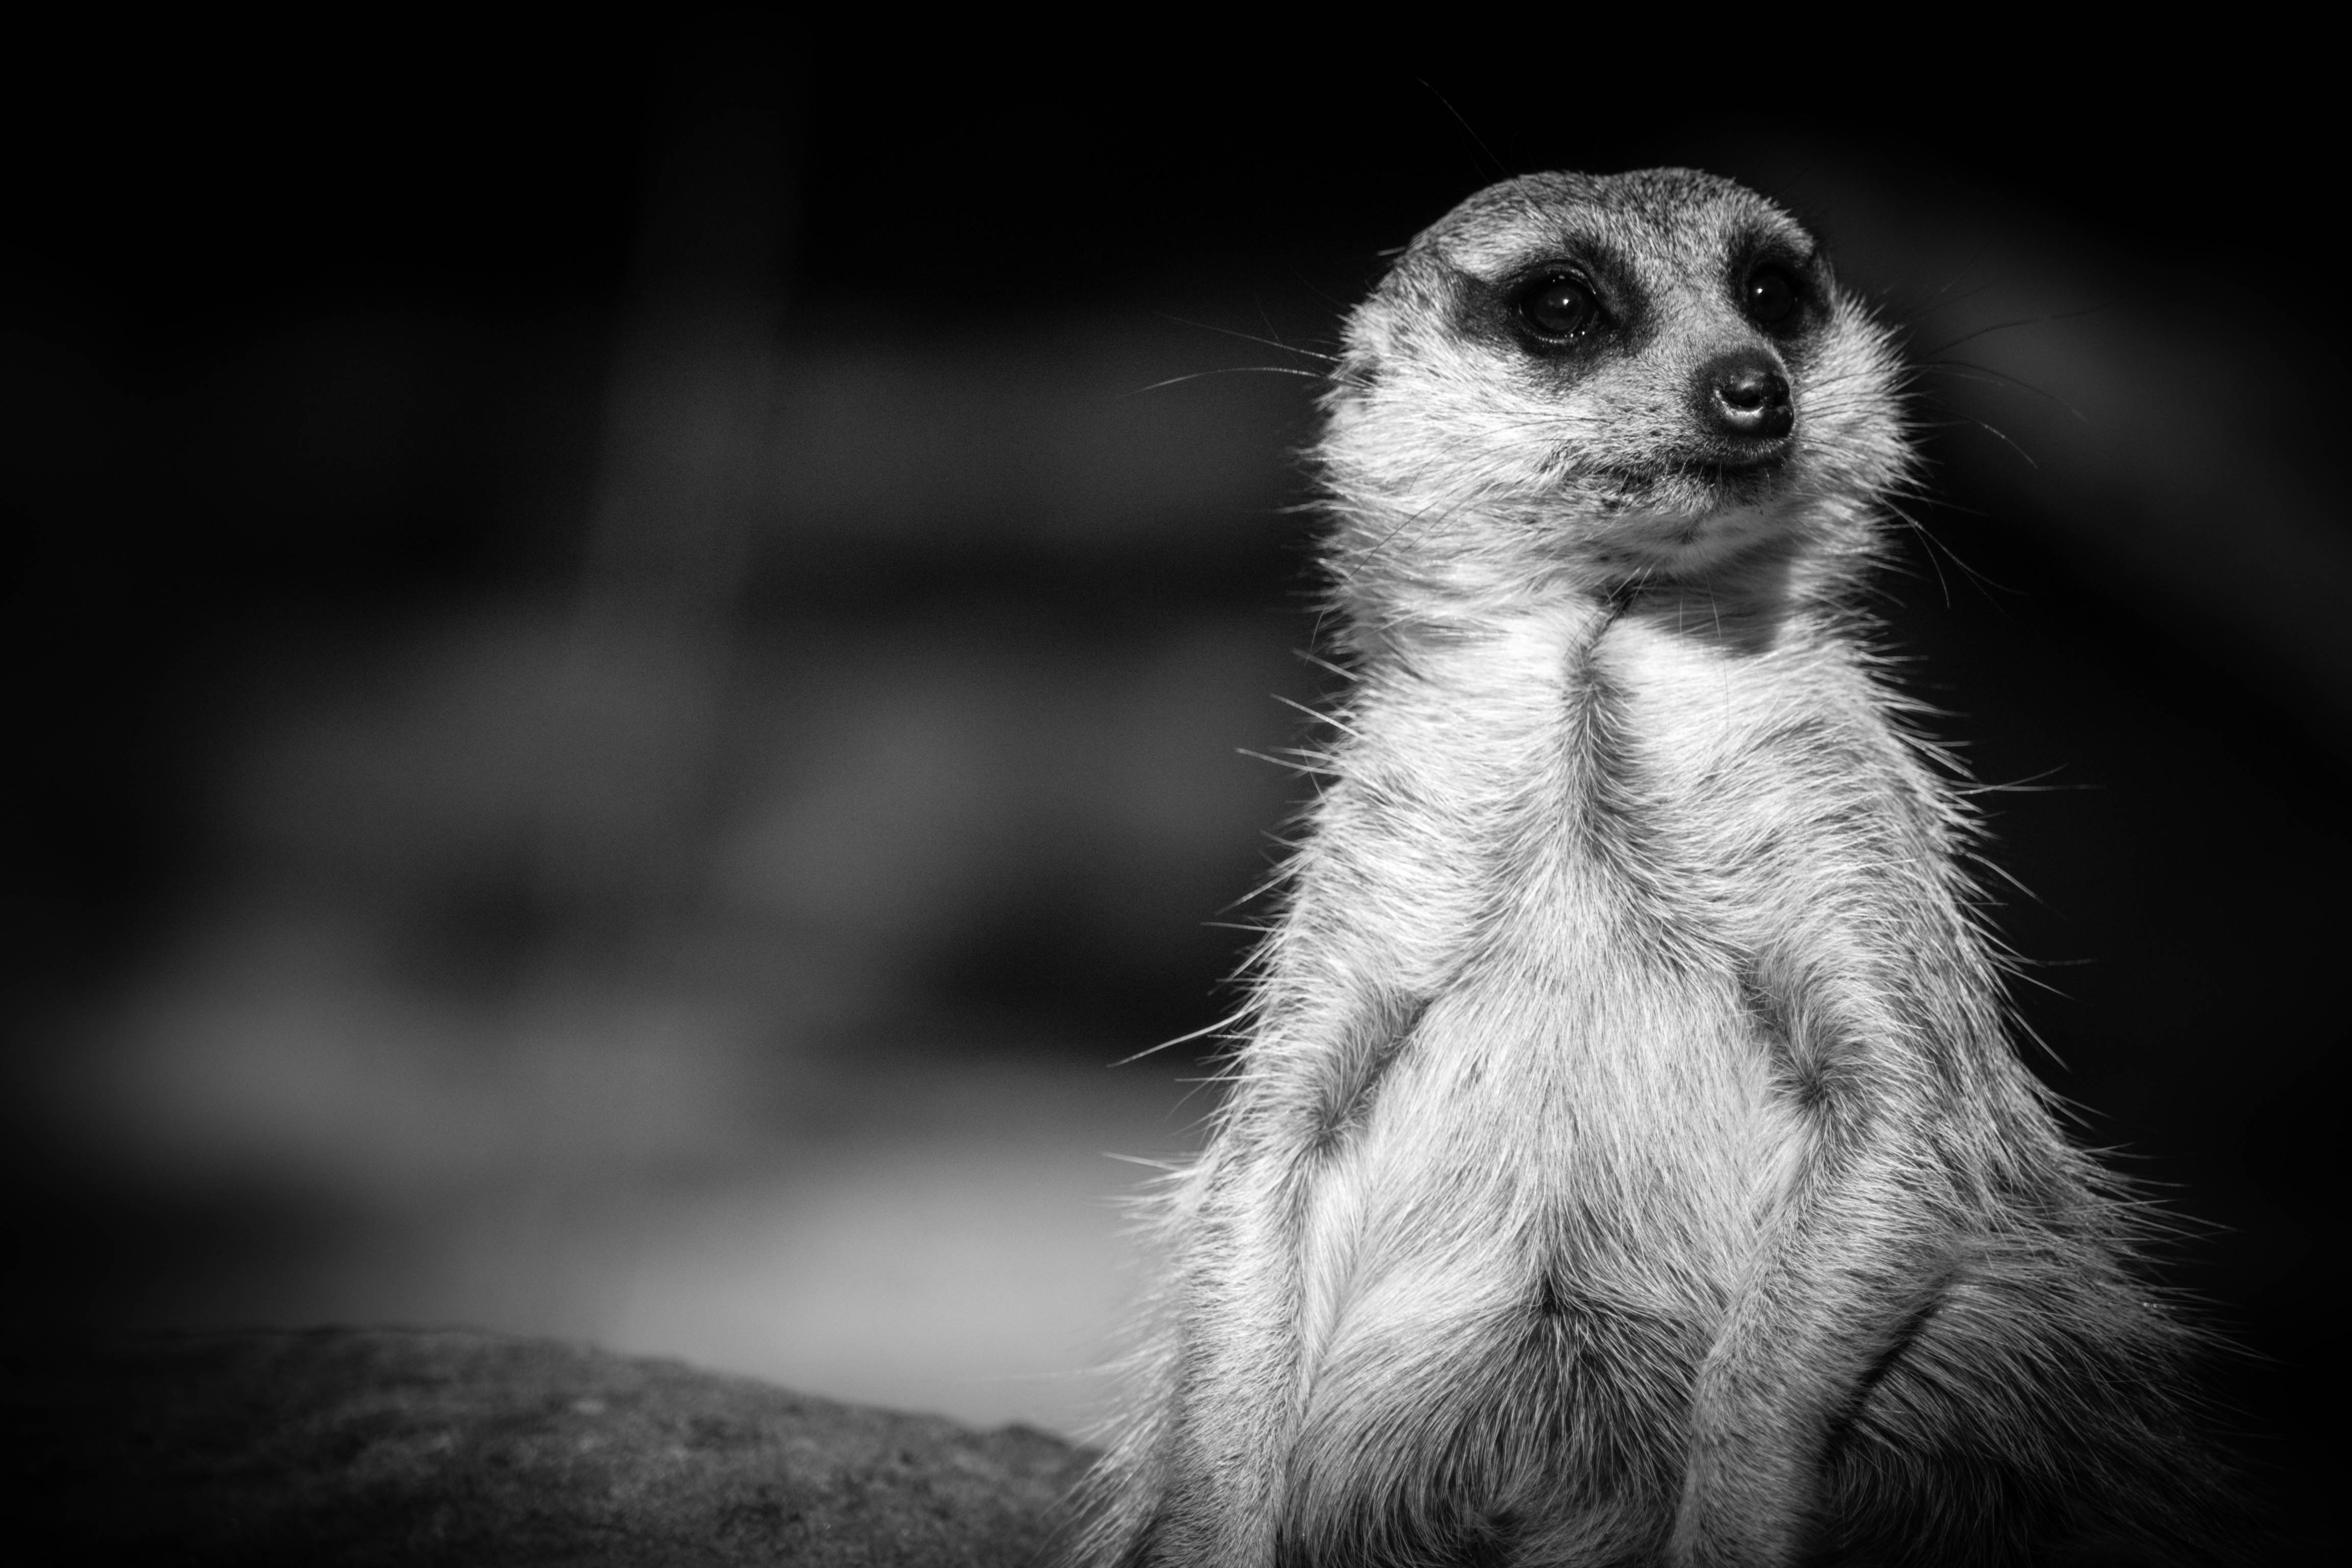
black and white, photography, mammal, monochrome, fauna, close up, whiskers, vertebrate, meerkat, mongoose, monochrome photography